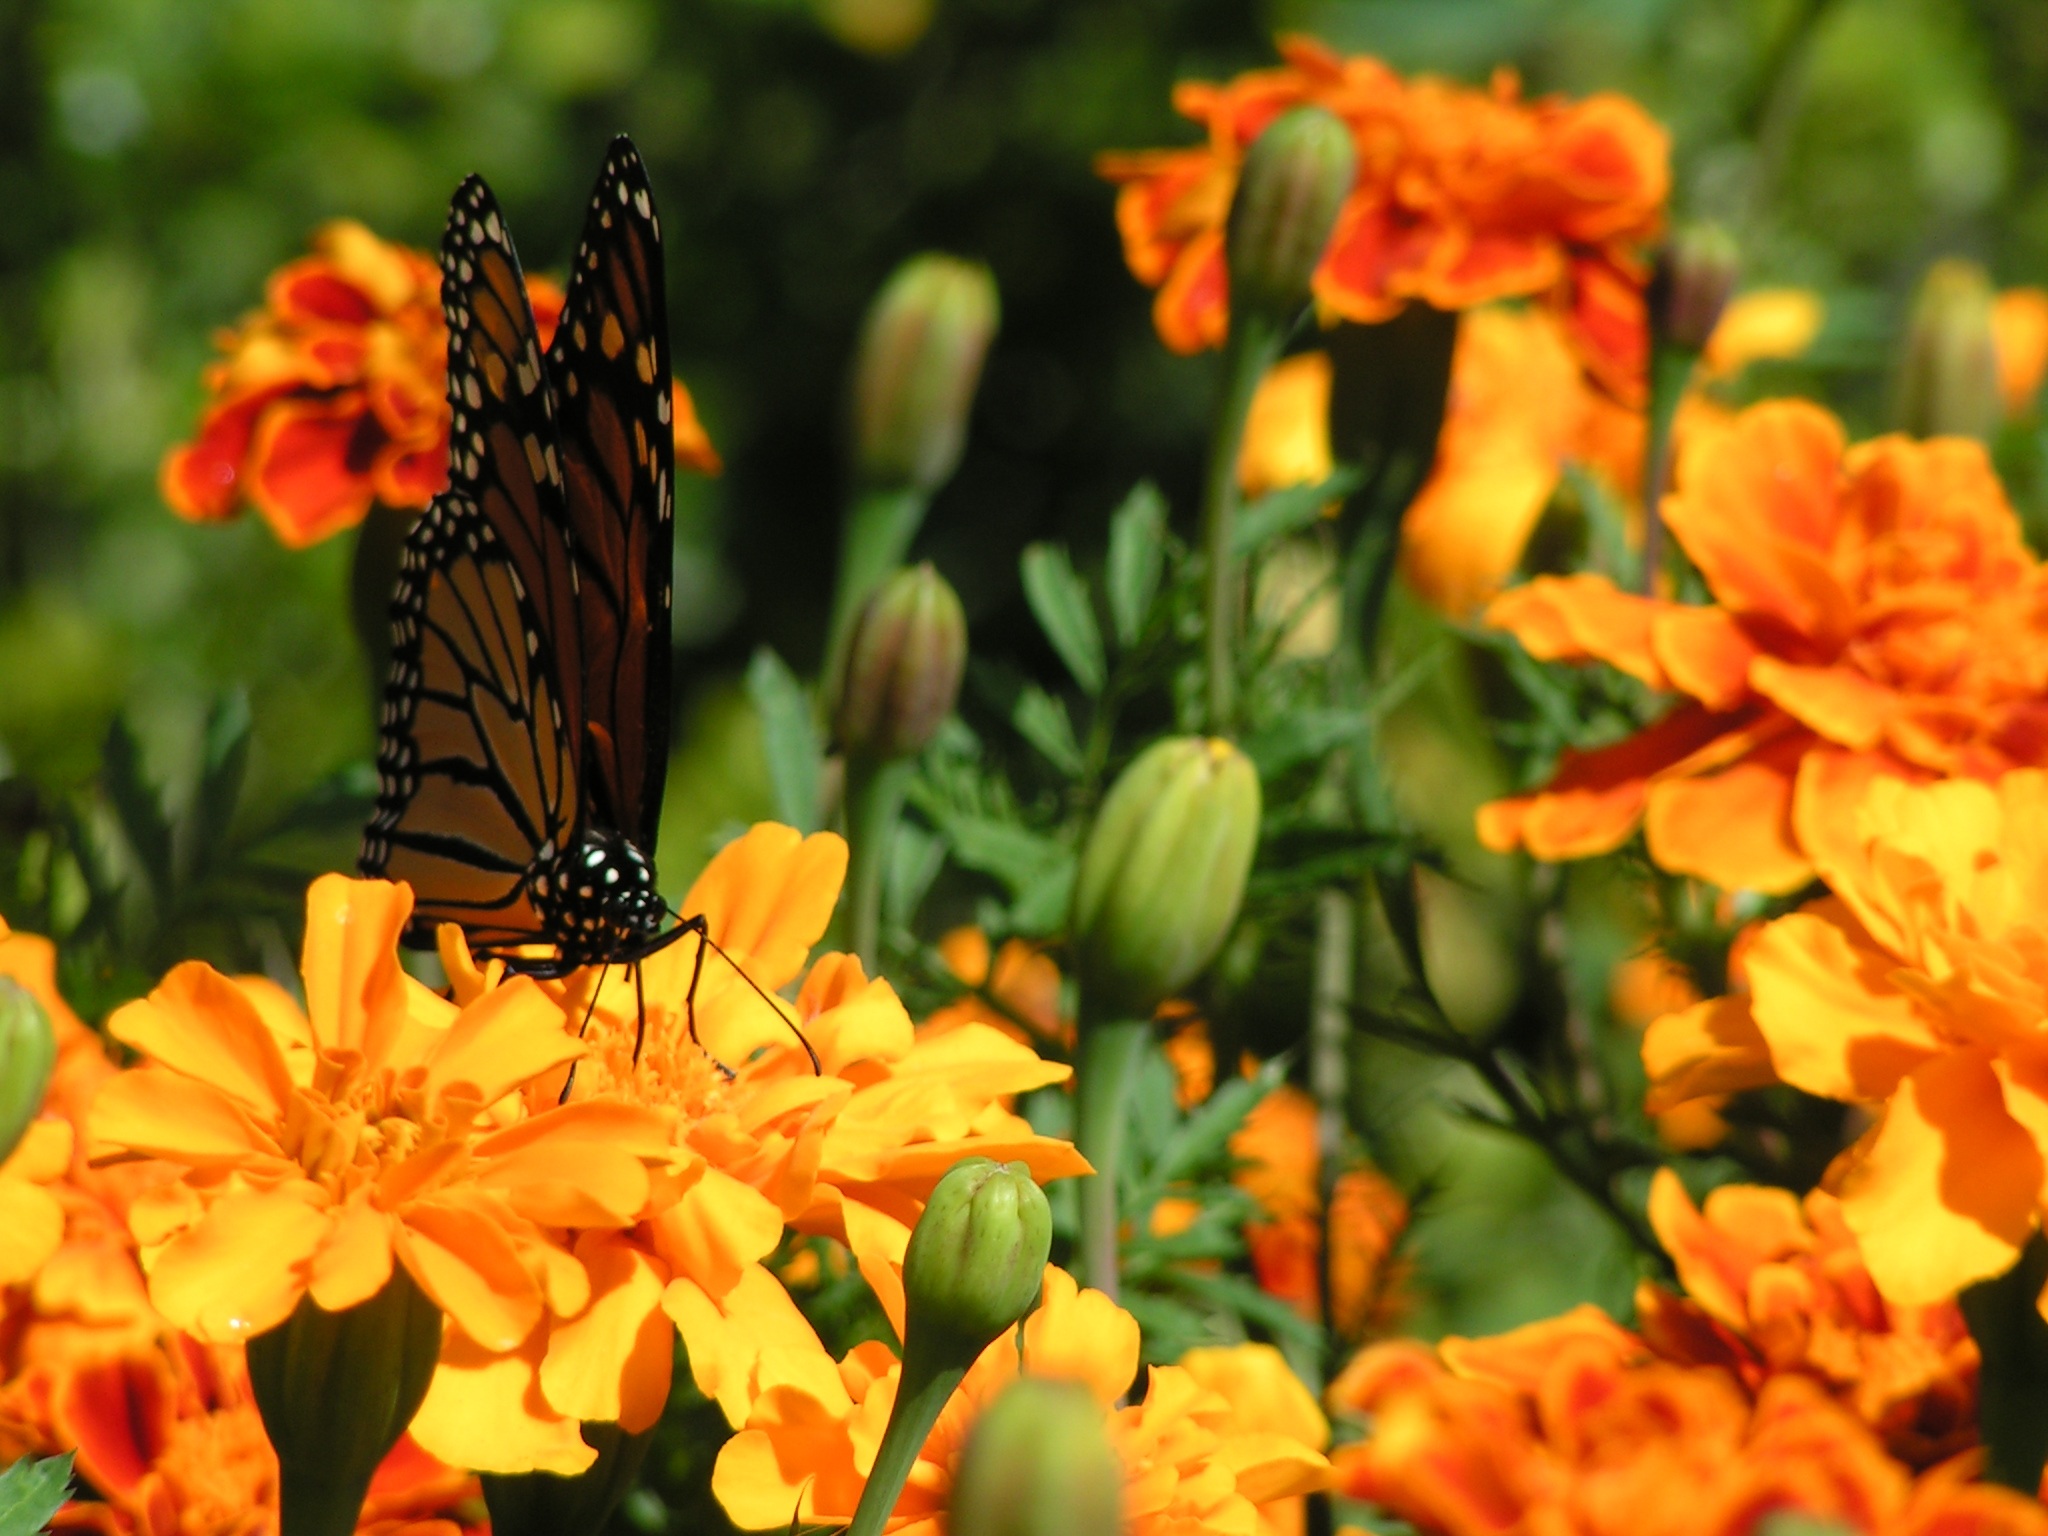
nature, plant, leaf, flower, petal, summer, foliage, bouquet, green, insect, macro, autumn, botany, butterfly, yellow, flora, season, fauna, invertebrate, wildflower, monarch, monarch butterfly, colors, petals, wallpaper, bud, flower garden, flowering, nectar, marigolds, eyelet, macro photography, plants flowering, green leaves, orange flowers, flower bud, pollinator, flower buds, moths and butterflies, lepidopteran insect, family nymphalidae